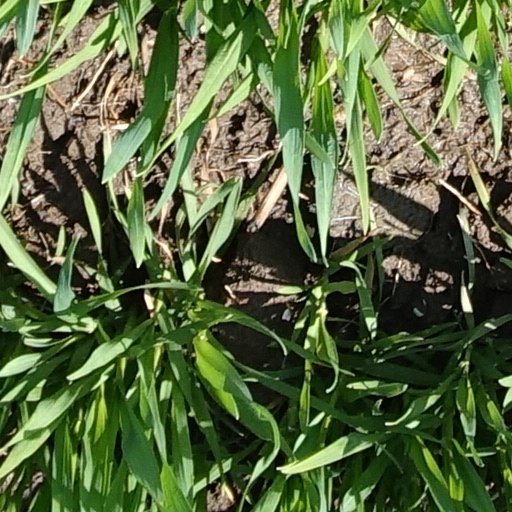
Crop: wheat